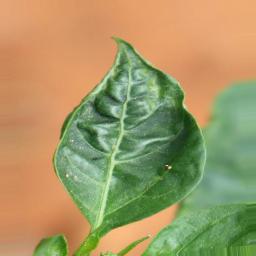
Label: mites_and_trips